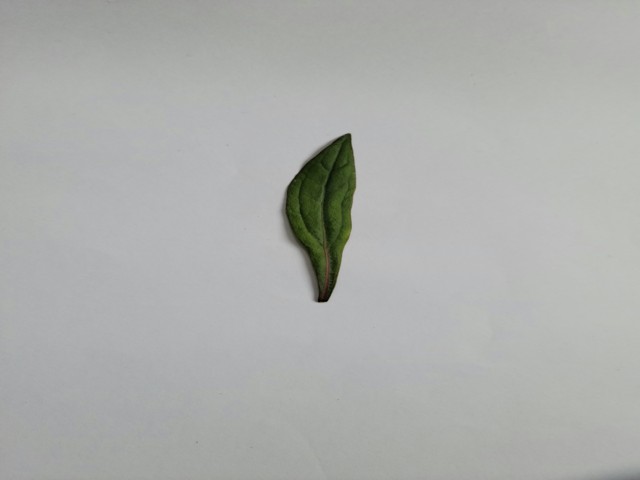
Plant: ayapan